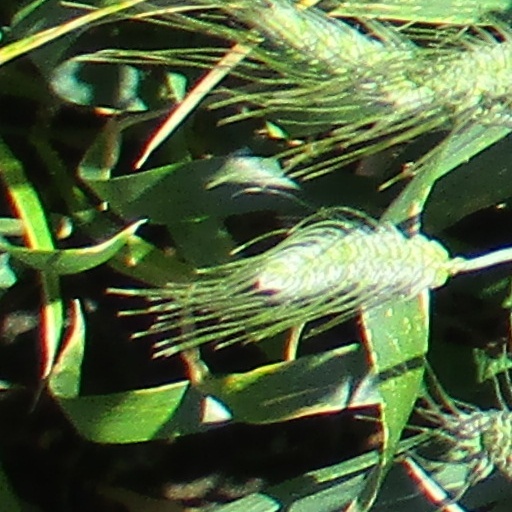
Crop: wheat